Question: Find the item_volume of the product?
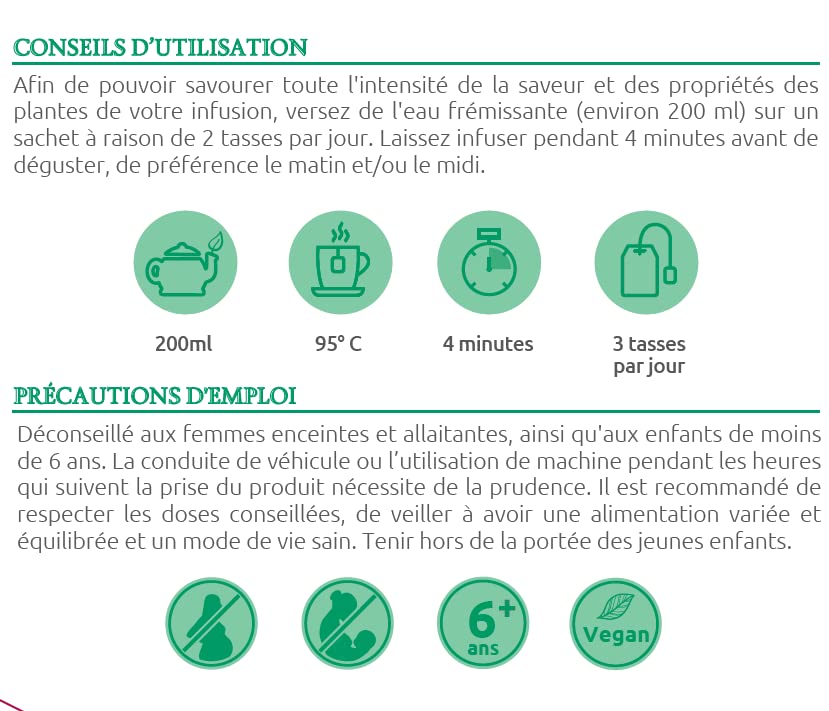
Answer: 200.0 millilitre